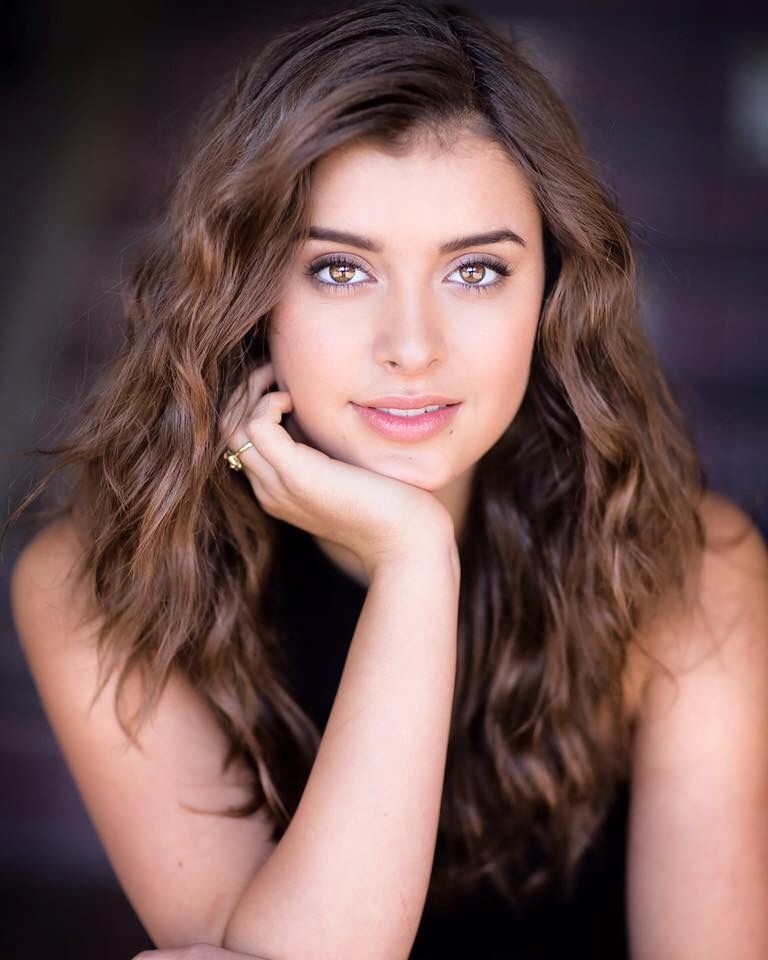
Label: Colored